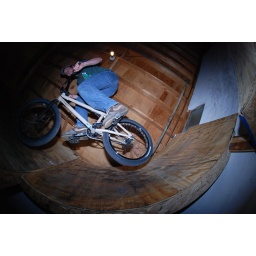
NOrmal way curved wall shot from on the ground in between the ramps in the previous pic.